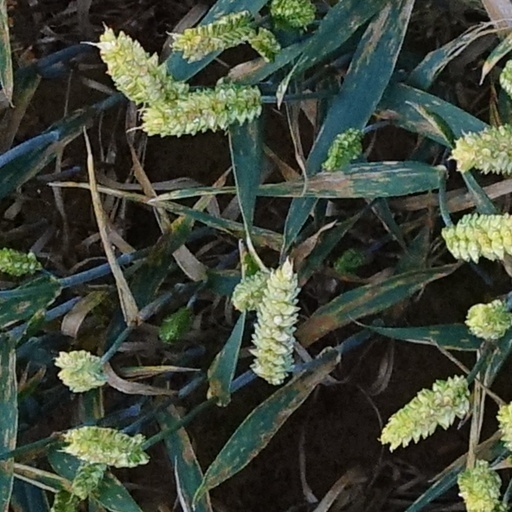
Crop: wheat